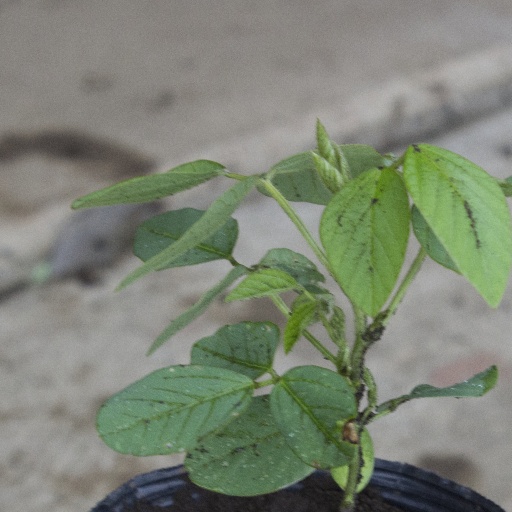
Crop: soybean